Skiffing

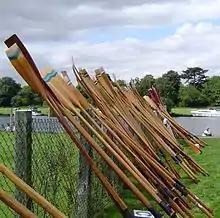
Collection of skiffing blades

Thames skiffs were developed in the 19th century primarily for leisure use by private individuals sculling themselves. The design was based on the Thames wherries and shallops that were operated by watermen as a water taxi service in London. By the late 19th century, when Jerome K. Jerome wrote of his up-river expedition in "Three Men in a Boat", there were thousands of skiffs at places like Richmond, Kingston and Oxford. However, there are references to skiffs (as a result of accidents) as early as 1812 and 1824 at Oxford. In August 1815, the poet Percy Bysshe Shelley was taken on a skiffing expedition from Old Windsor to Lechlade by Charles Clairmont and Thomas Love Peacock. He subsequently settled at Marlow where he regularly skiffed through the locks.